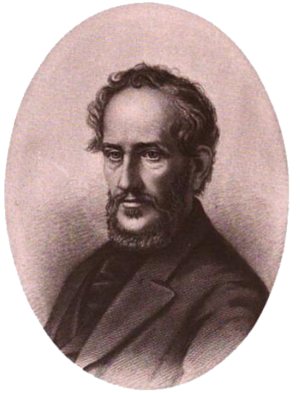
John Howard Payne, né le 9 juin 1791 à New York et mort le 10 avril 1852 à Tunis, est un poète, acteur et dramaturge américain qui a fait l'essentiel de sa carrière théâtrale et eu son succès à Londres. Il est surtout connu aujourd'hui comme le créateur de Home! Sweet Home!, chanson qu'il a écrite en 1822, devenue depuis lors très populaire aux États-Unis puis dans tout le monde anglophone, et qui lui vaudra d'être intronisé de manière posthume au Songwriters Hall of Fame.